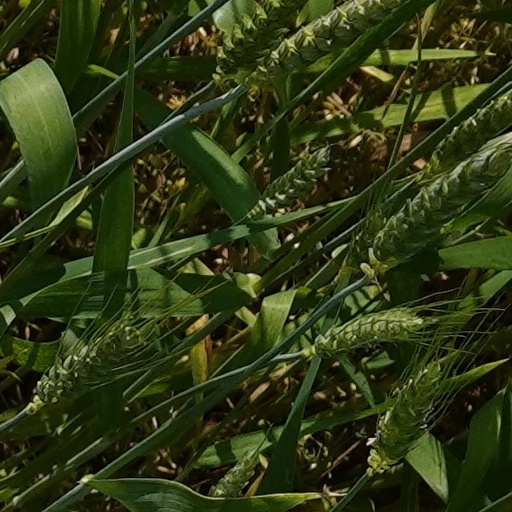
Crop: wheat